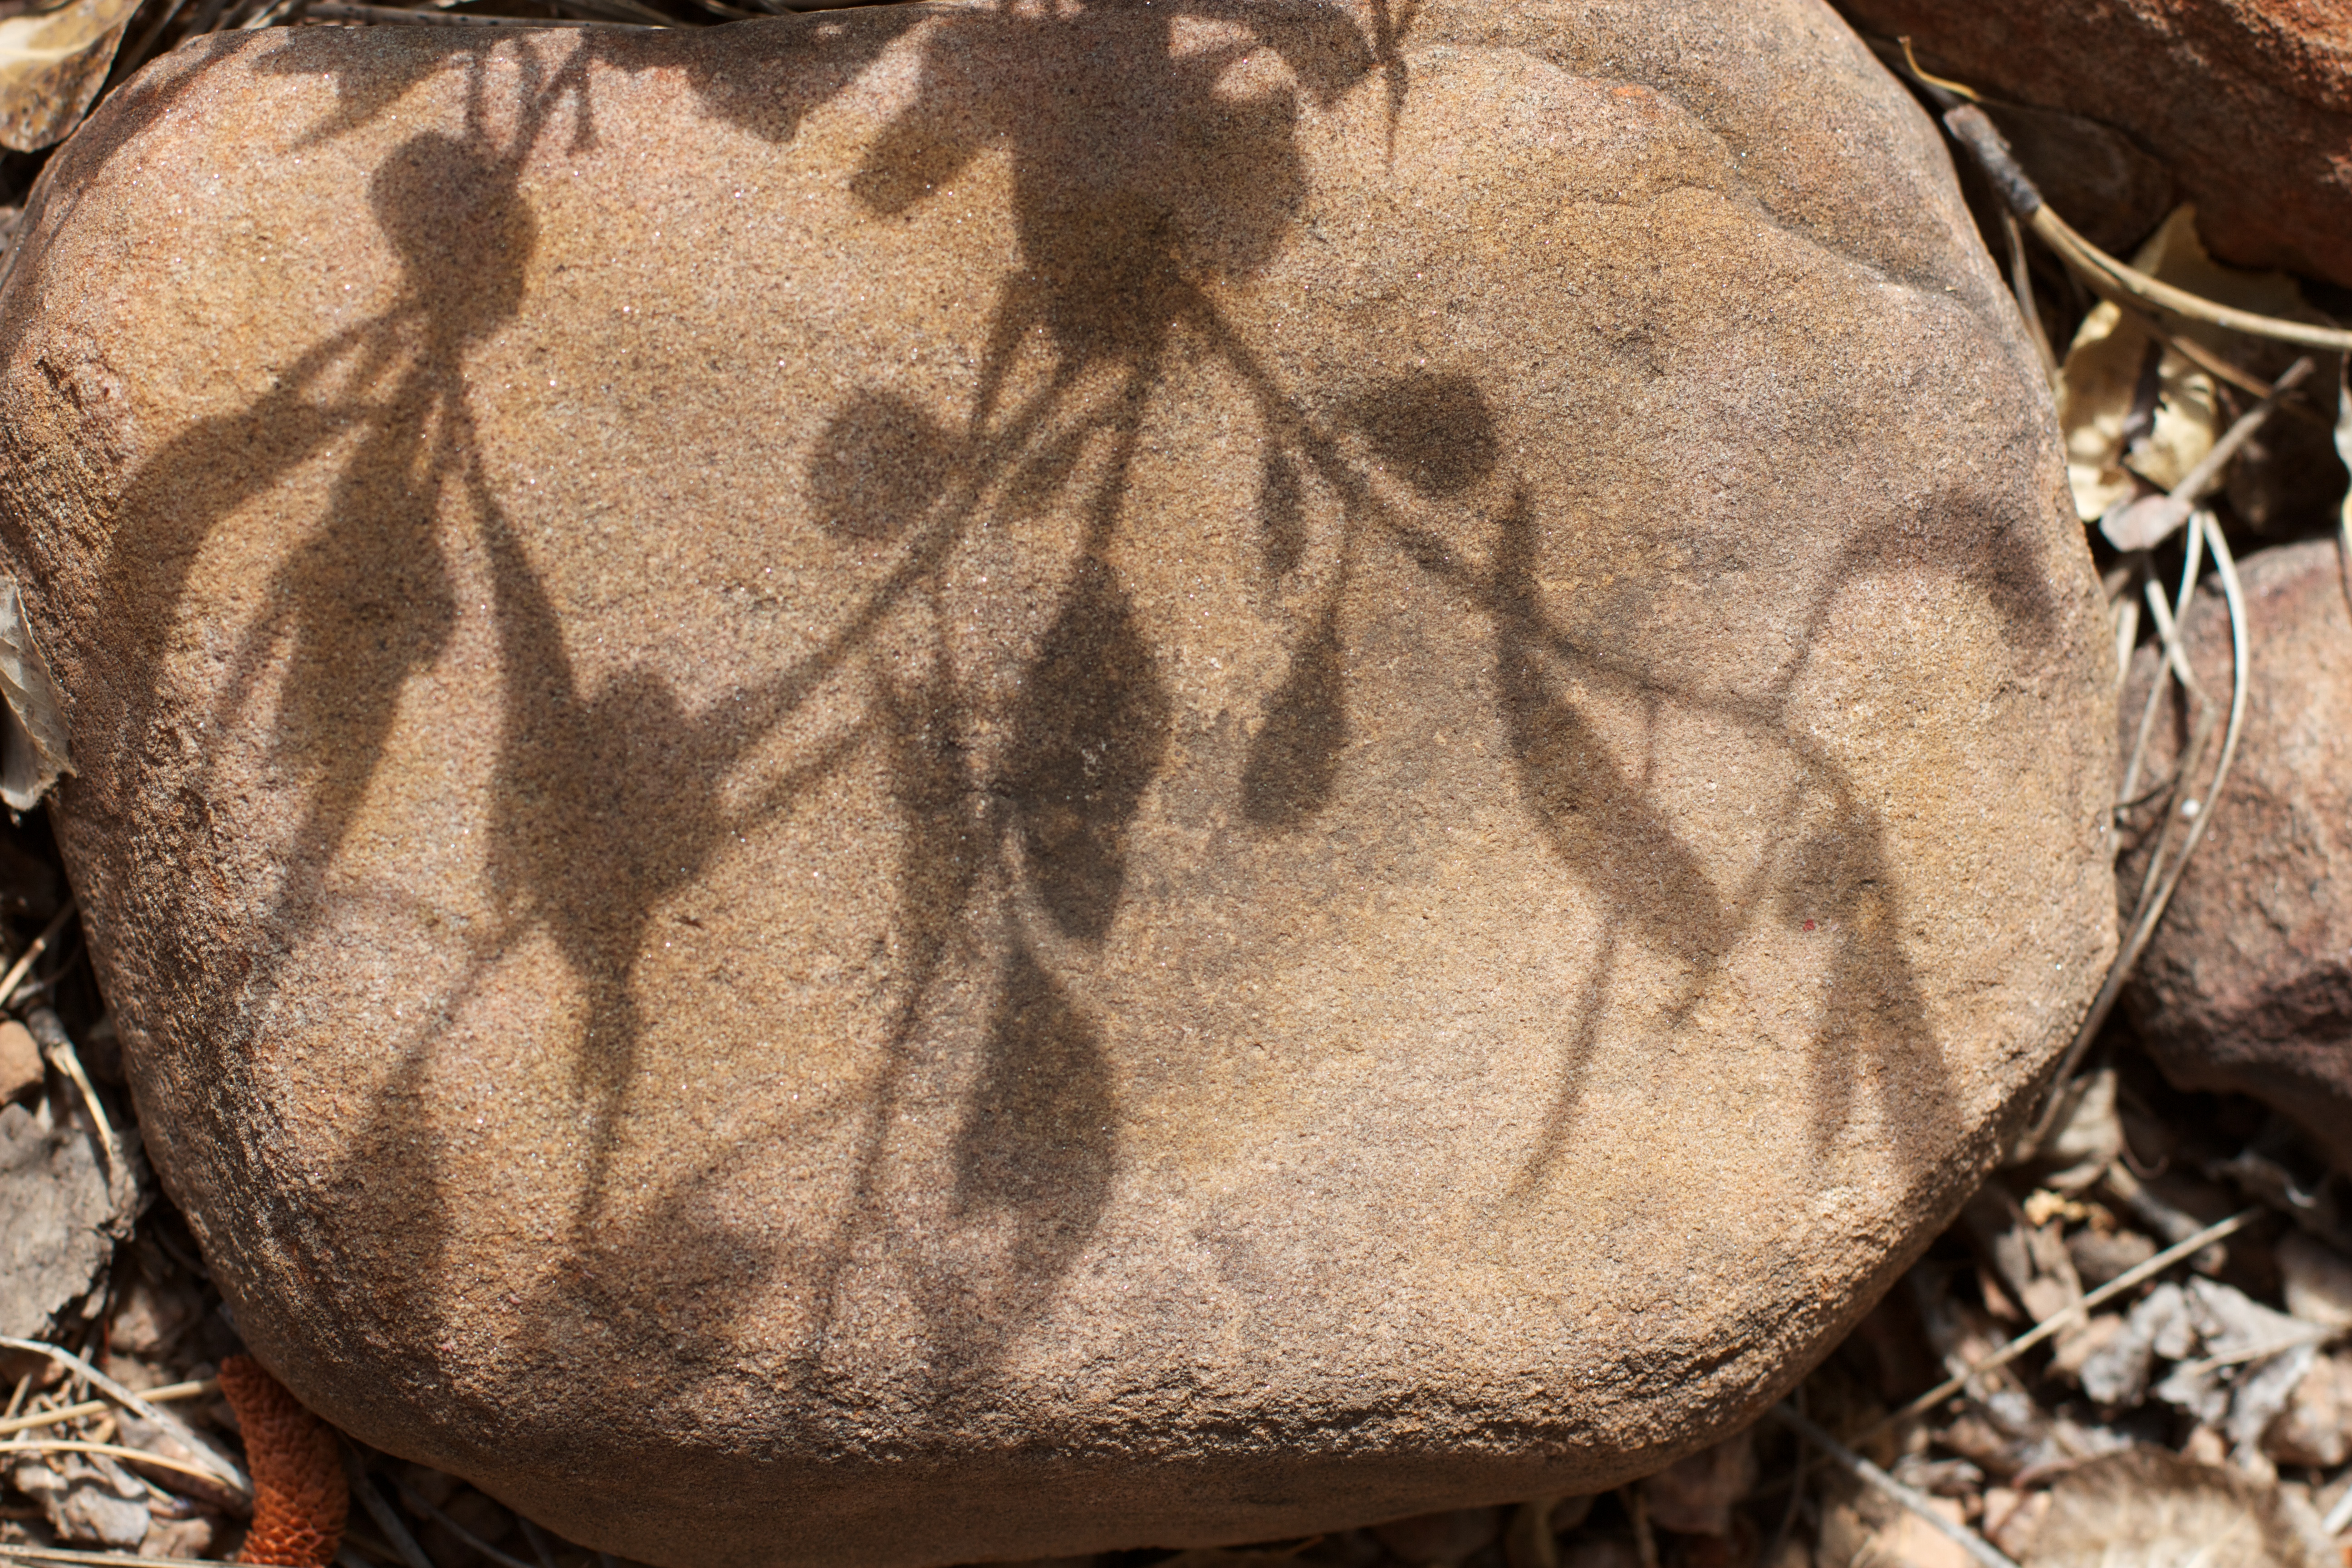
rock, shadow, geology